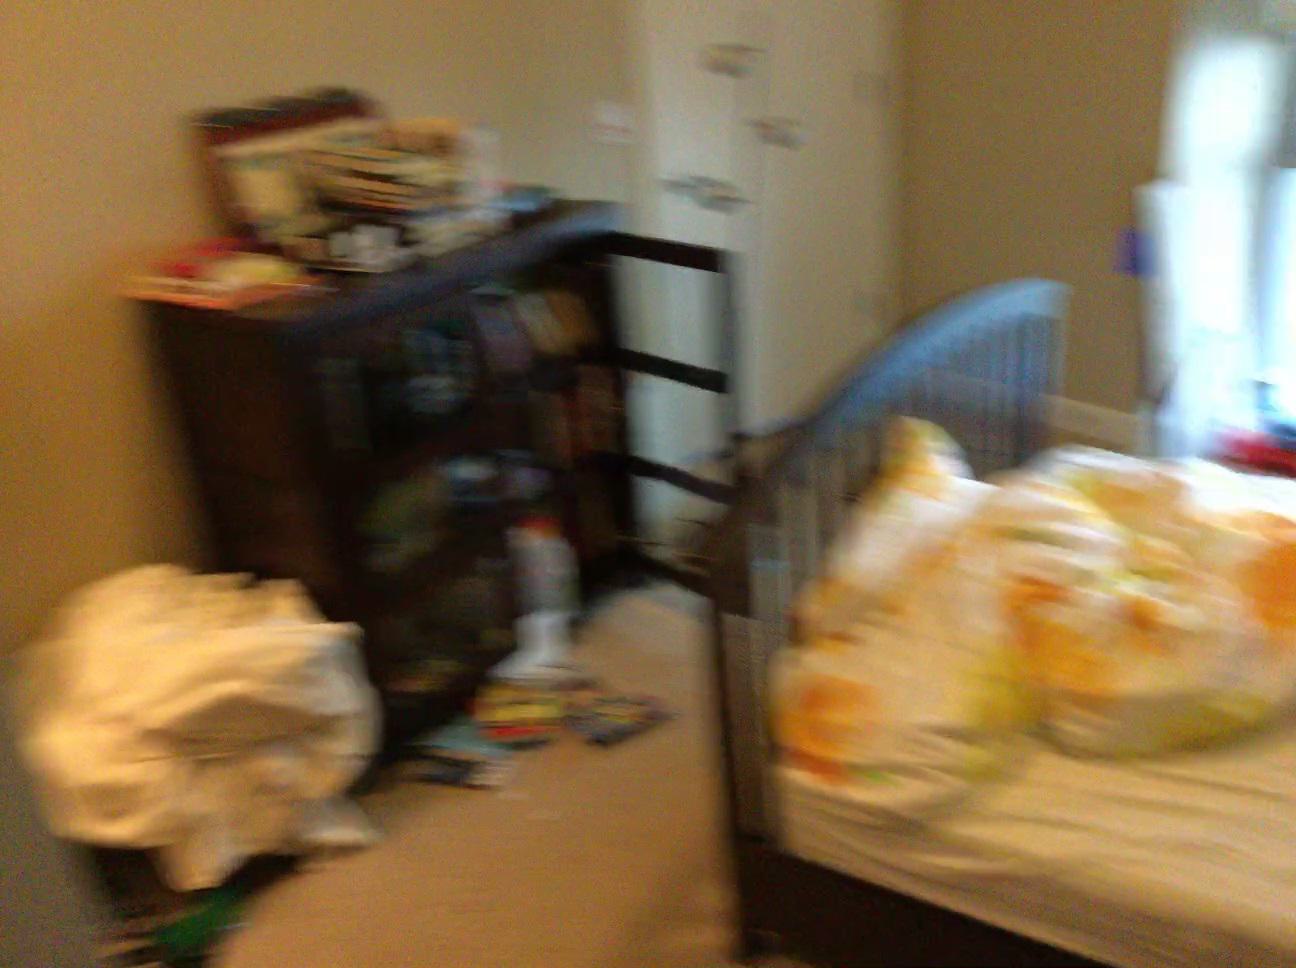
Question: Can the bed fit right of the box from the world's perspective? Final answer should be yes or no.
Answer: No